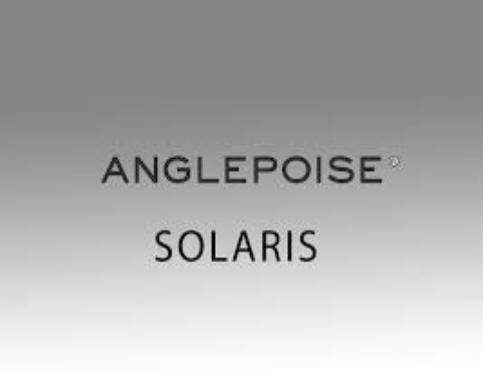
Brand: anglepoise
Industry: Necessities